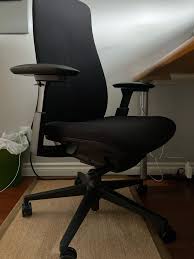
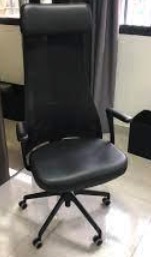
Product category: items_chair
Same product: no